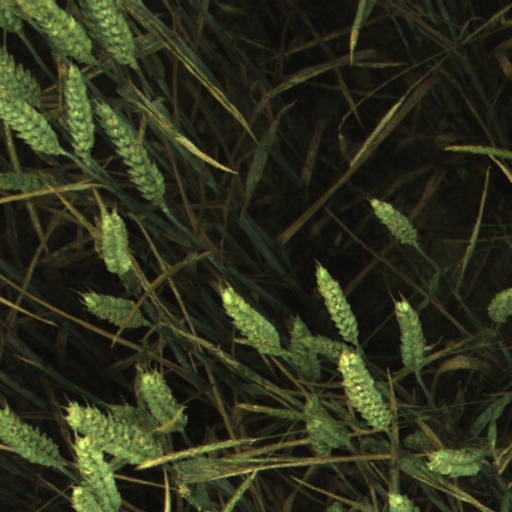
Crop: wheat